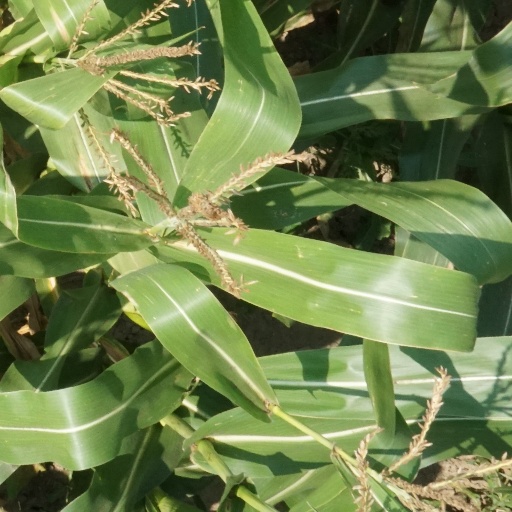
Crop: maize; corn